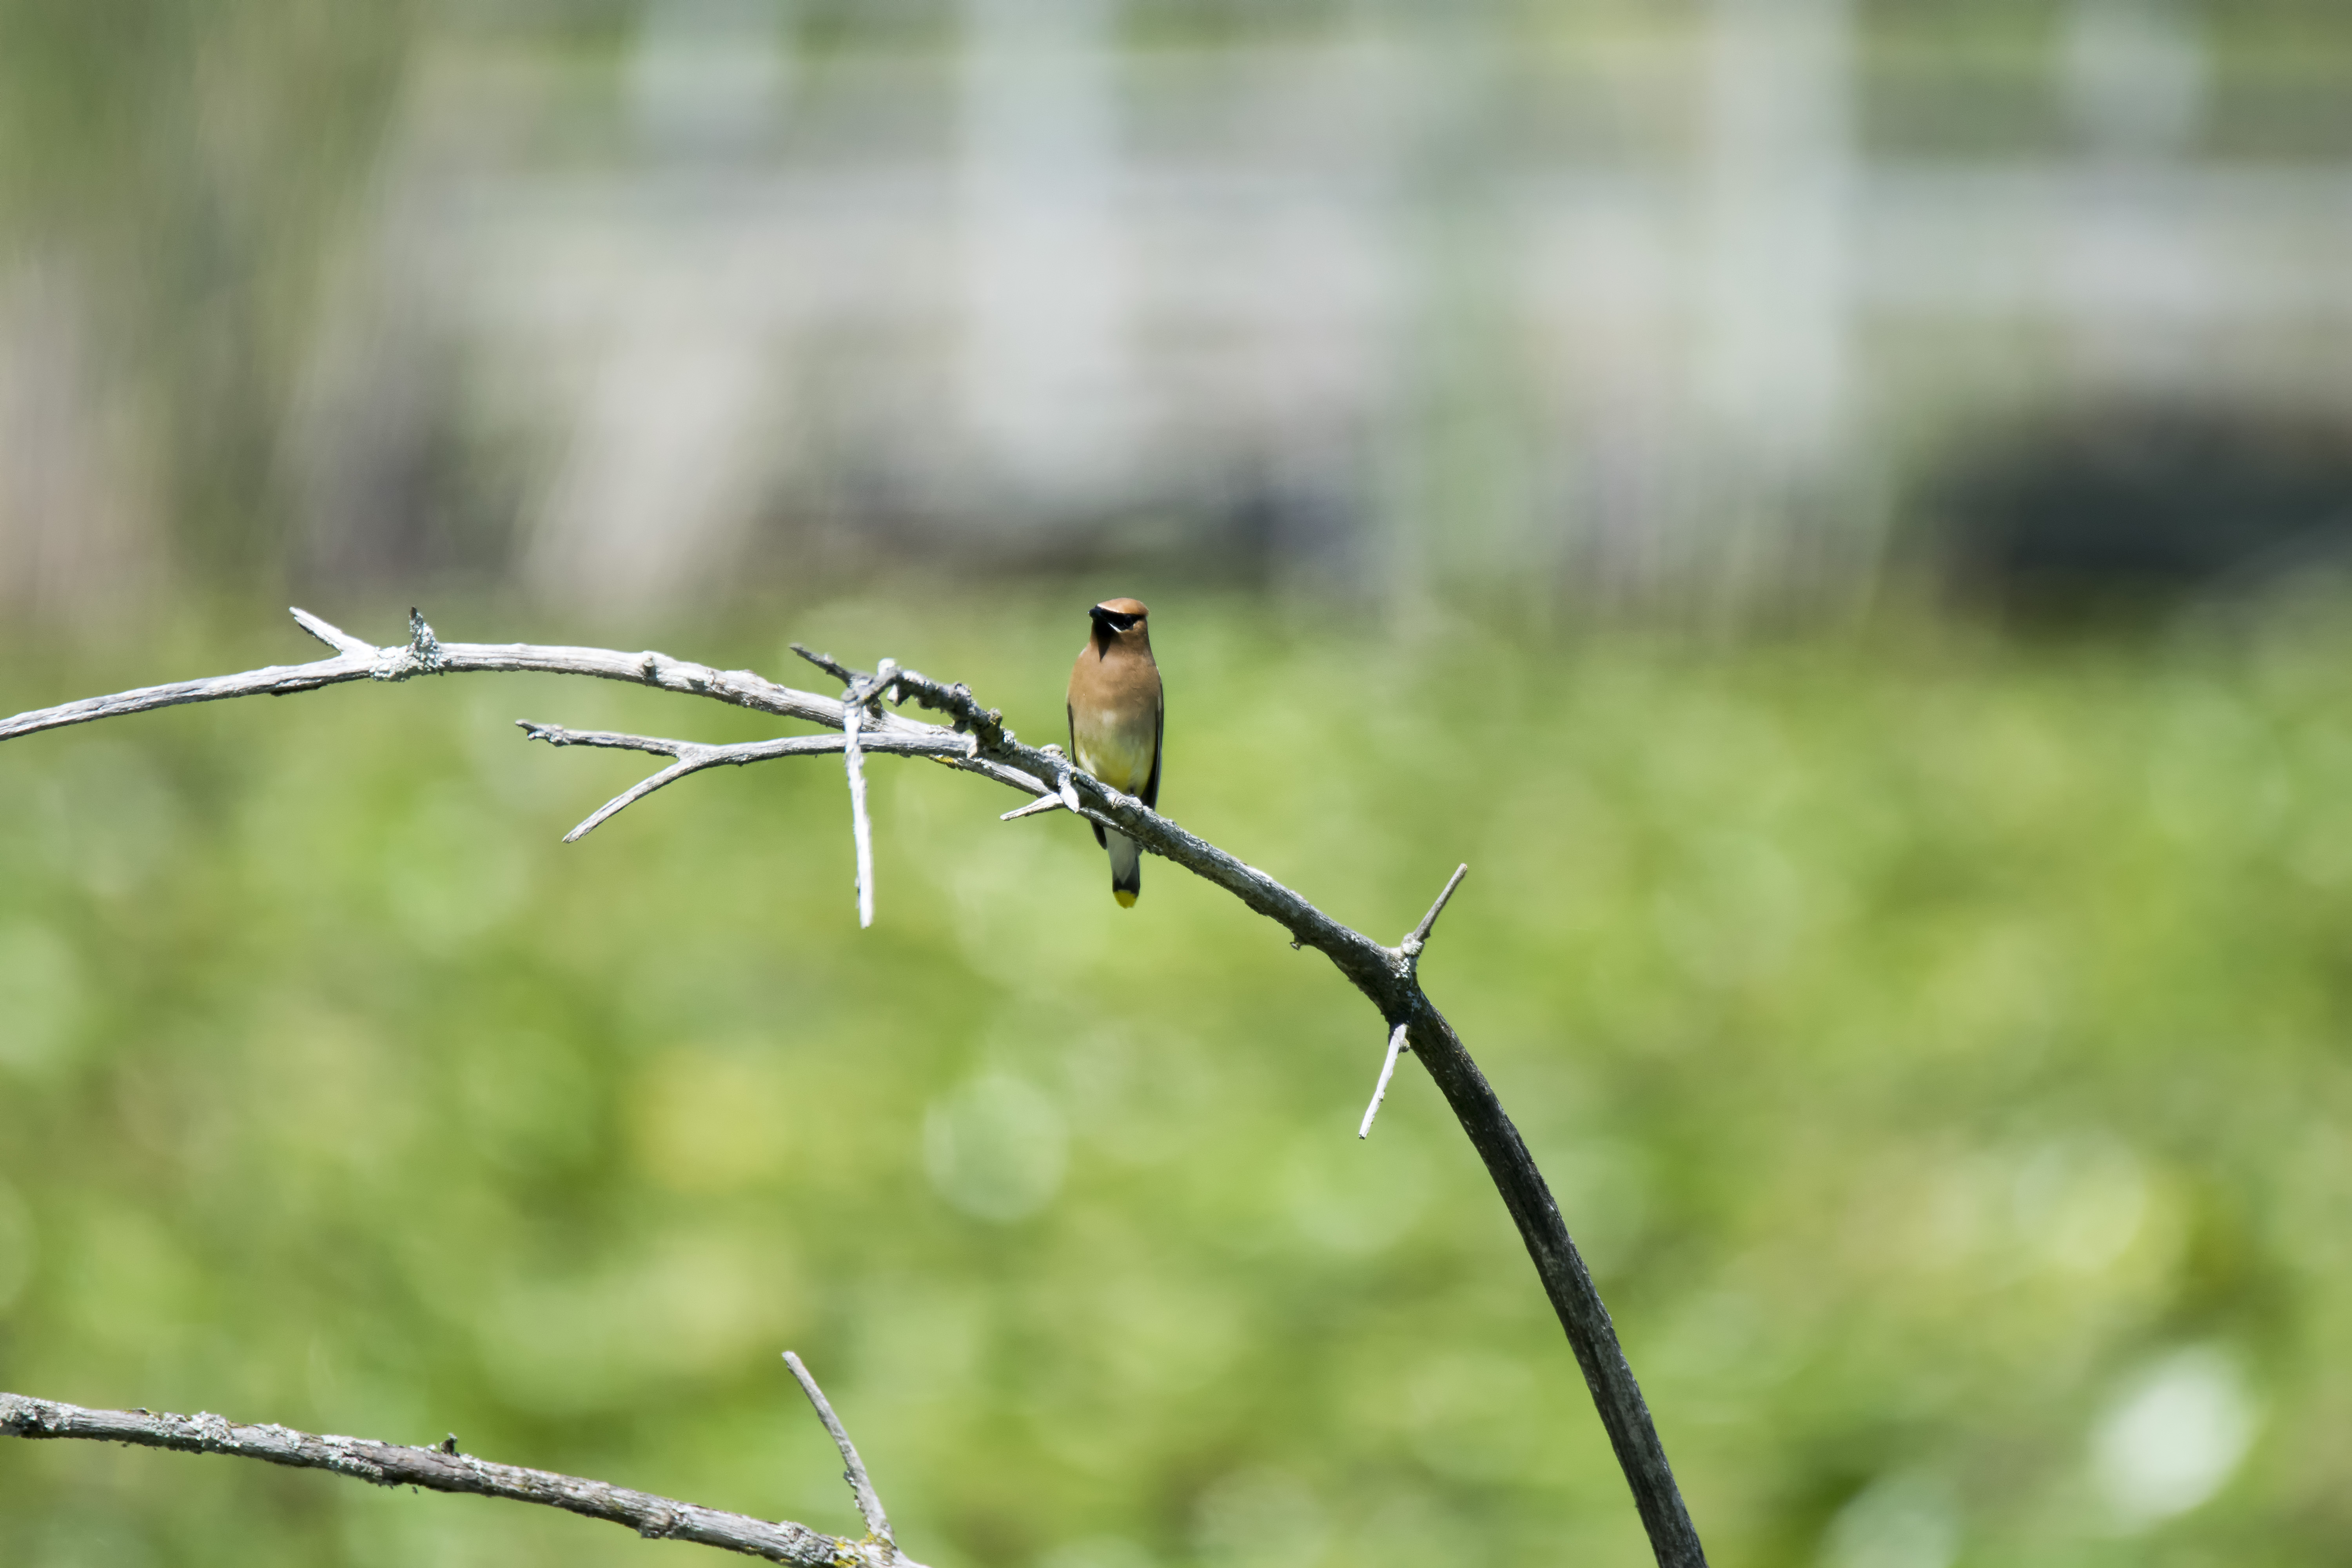
nature, grass, branch, bird, fence, leaf, flower, wildlife, green, fauna, twig, canada, quebec, cedar, sherbrooke, oiseau, jaseur, damrique, waxwing, grass family, plant stem, thorns spines and prickles, wire fencing, home fencing, perching bird